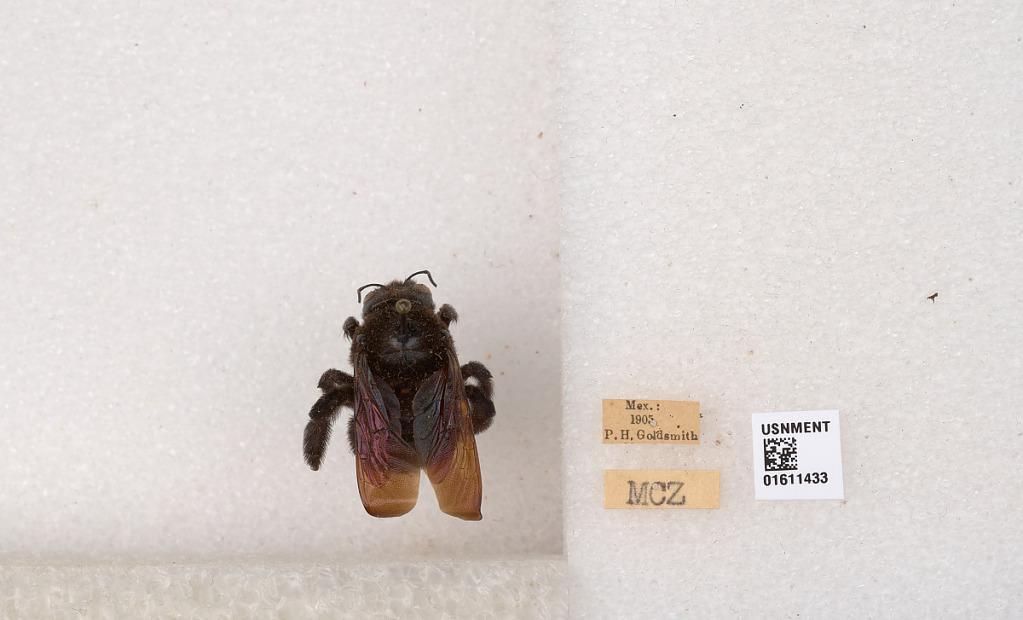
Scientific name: Xylocopa (Neoxylocopa) sp.
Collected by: C. Dodson
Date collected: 1905-1-1
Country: Mexico
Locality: Mexico